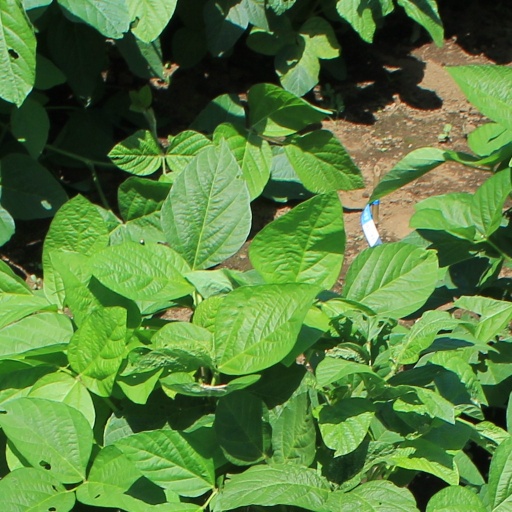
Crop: soybean